Corona (novel)

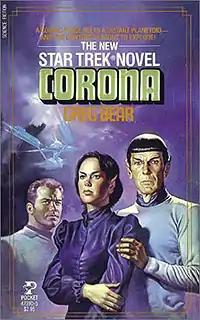
First edition

A sentient force of protostars, called 'Corona', endangers a team of Vulcan scientists. Captain Kirk and the USS "Enterprise" arrive, their onboard situation complicated by a female reporter and a new computer system that can override Kirk's commands. The situation further degrades when it is learned the protostars might restart the entire universe.